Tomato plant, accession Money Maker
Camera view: horizontal (90 deg, fisheye); turntable rotation: 300 degrees
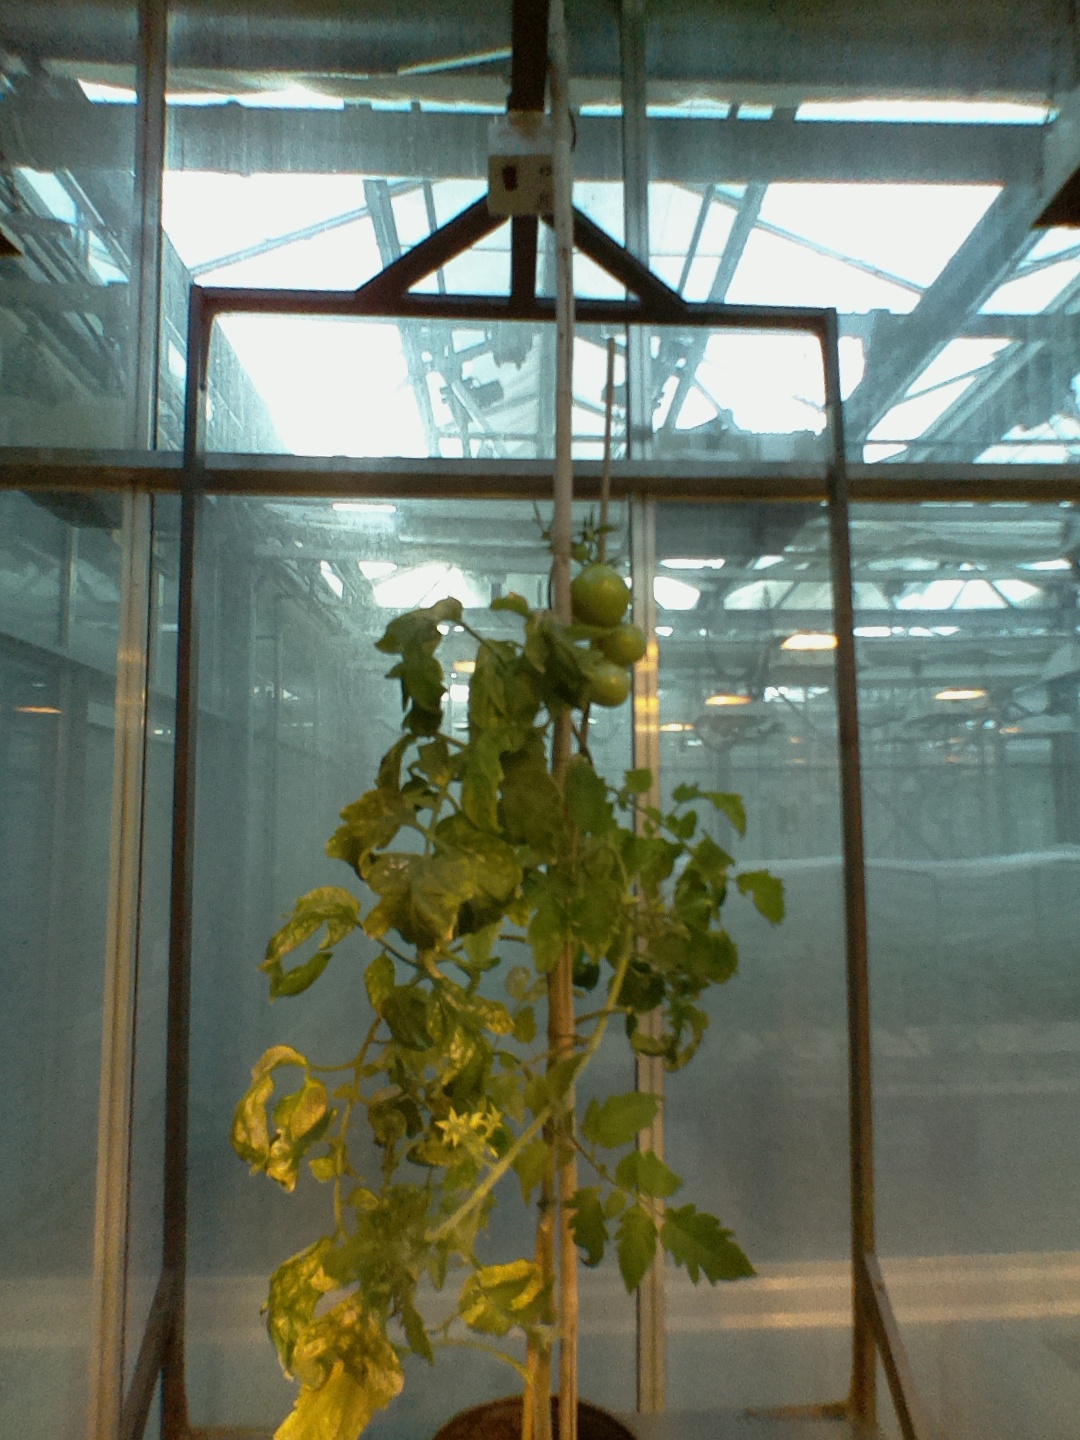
BBCH growth stage 77: 70%-80% of final fruit size